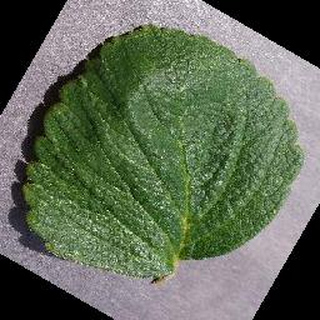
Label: healthy_strawberry